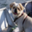
Label: dog